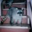
Label: raccoon